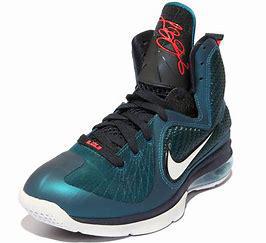
Brand: Nike
Model: Lebron 9